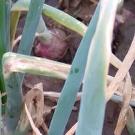
Crop: Onion
Condition: alternaria-d